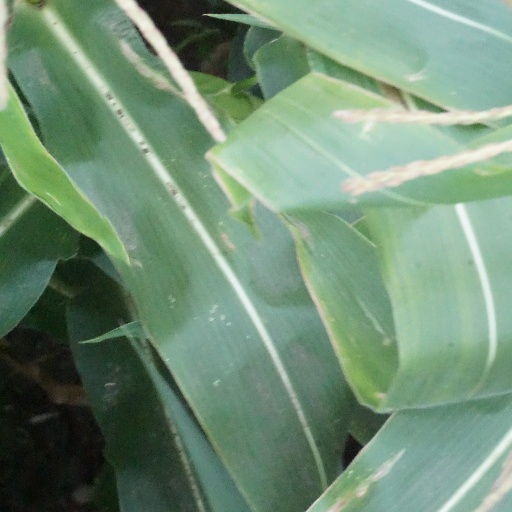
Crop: maize; corn